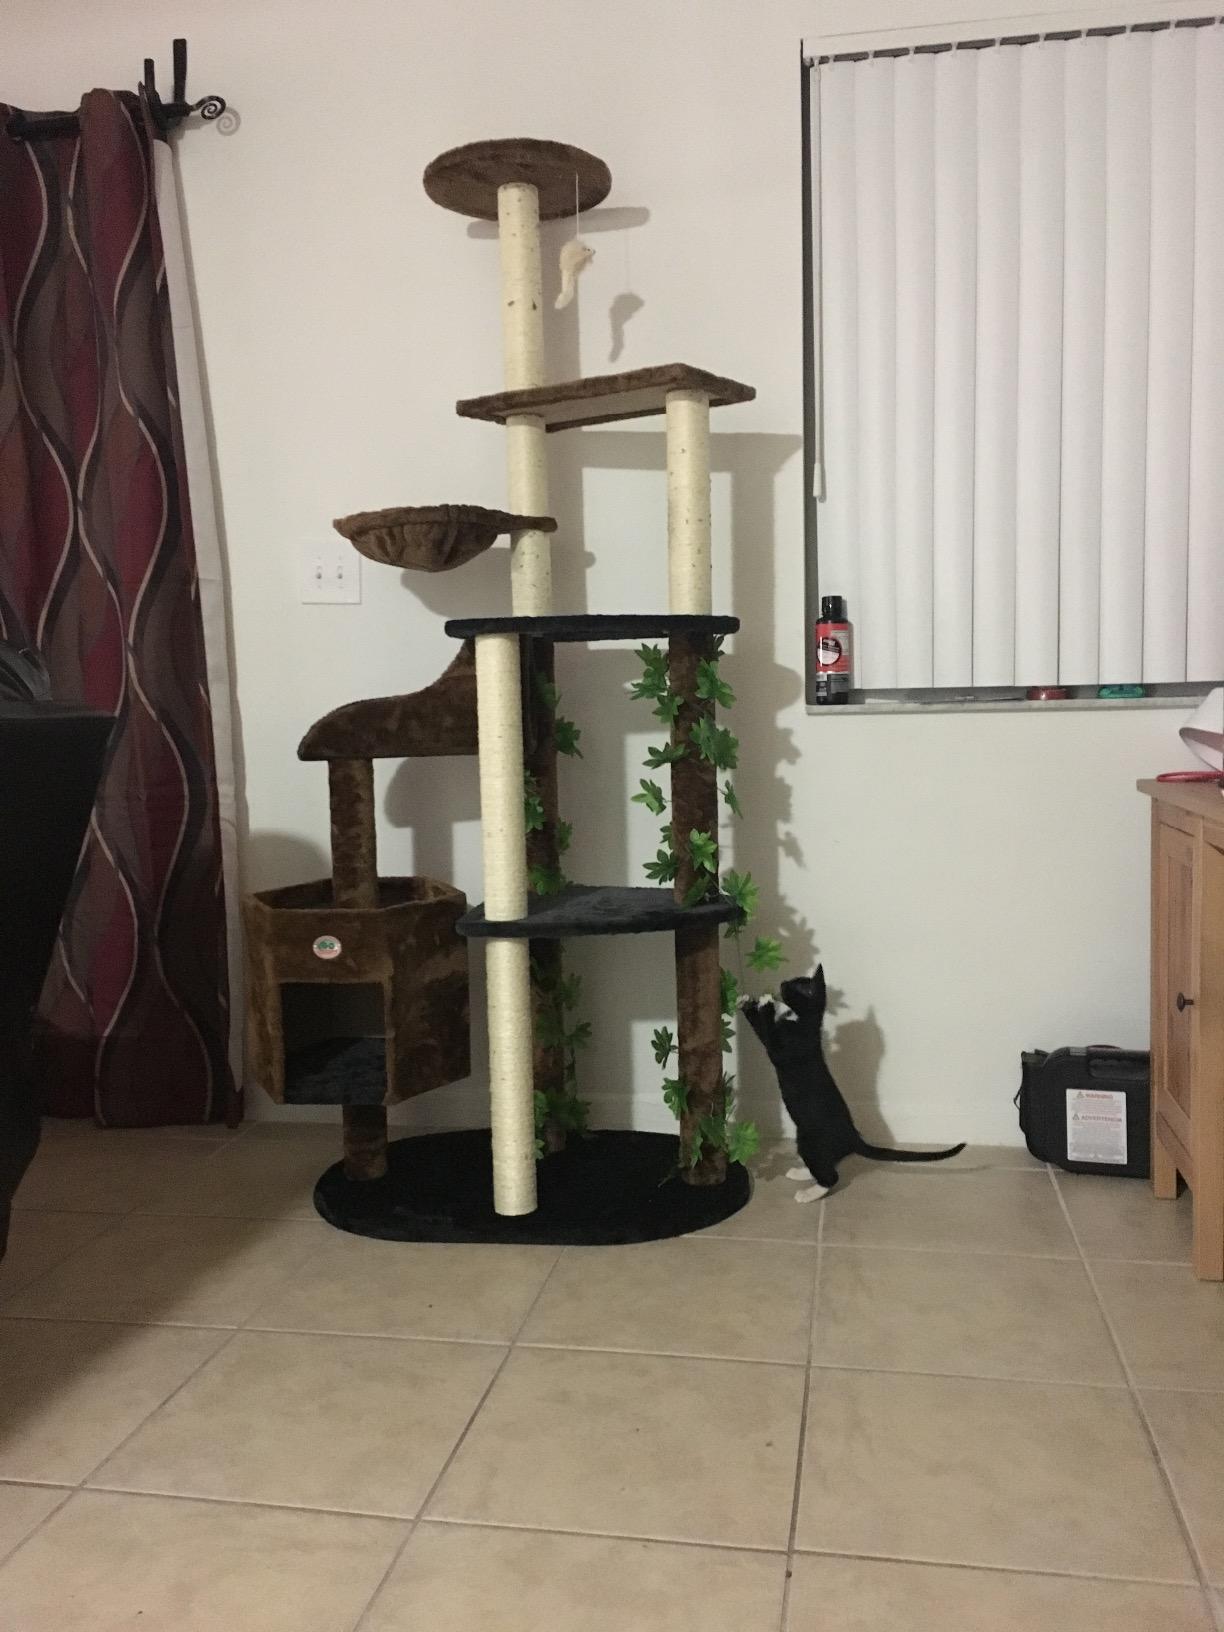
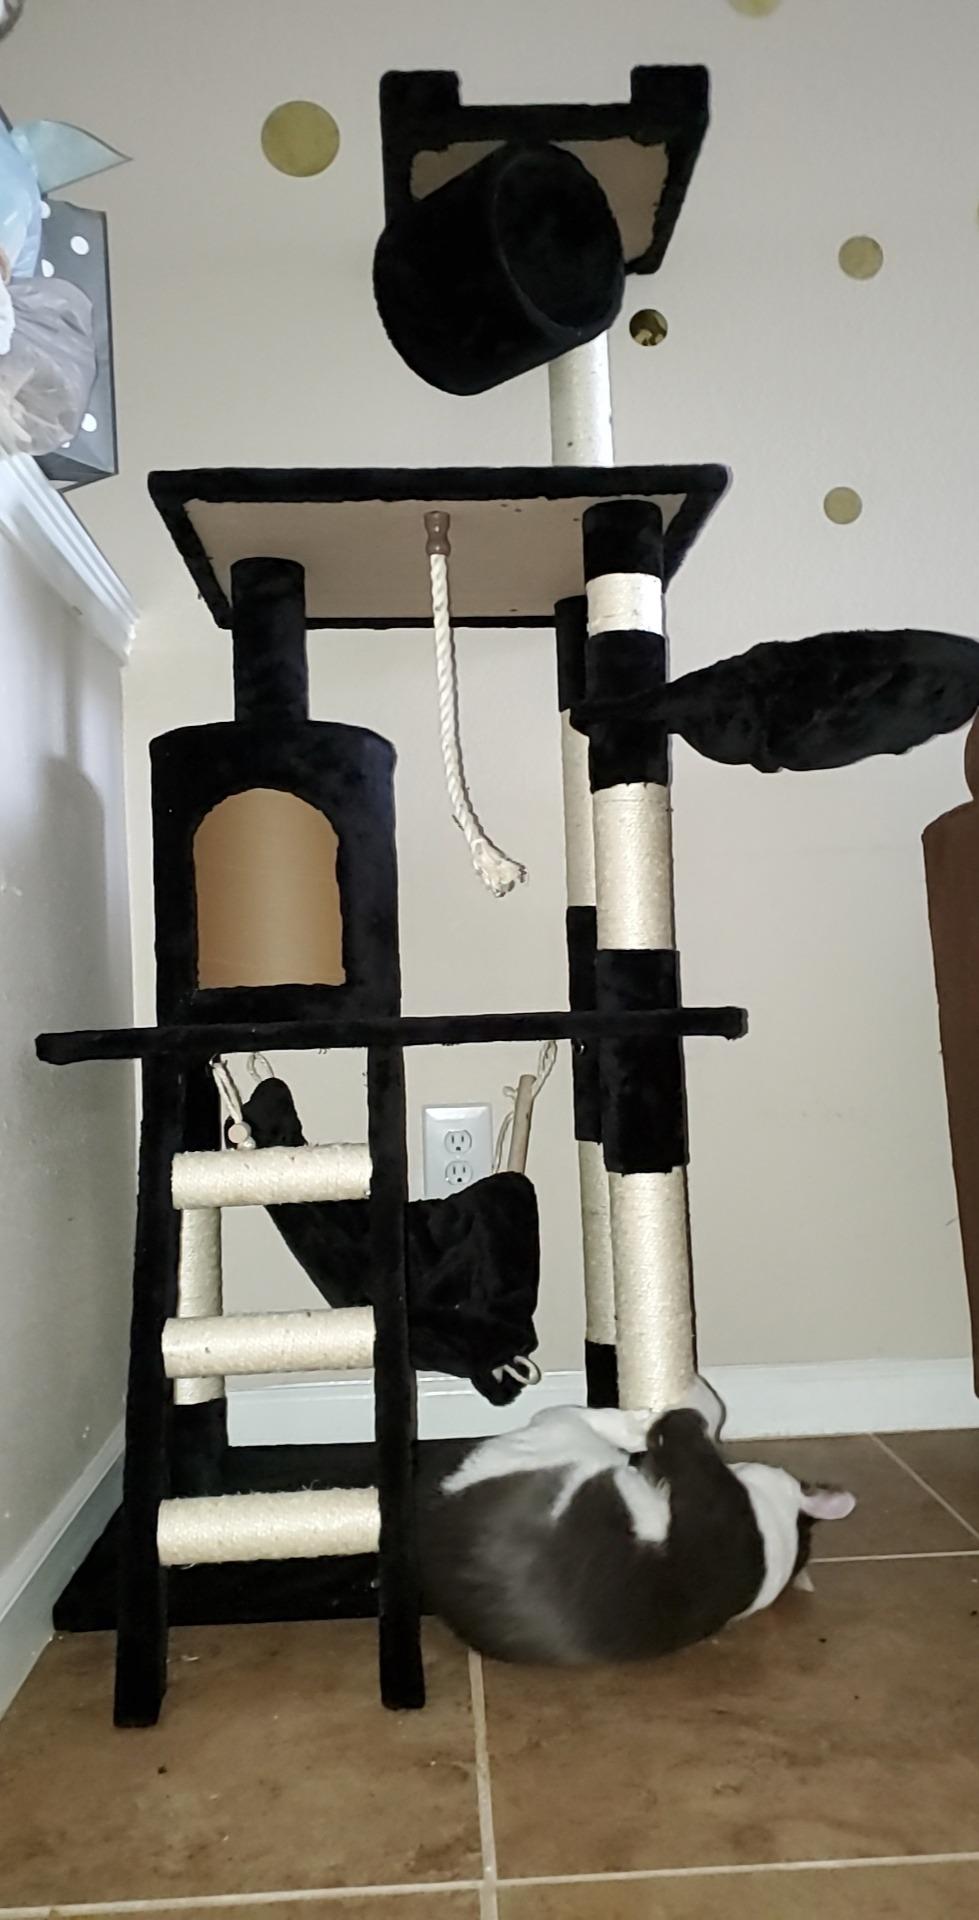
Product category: items_cat tree
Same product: no